Charles de Grandmaison

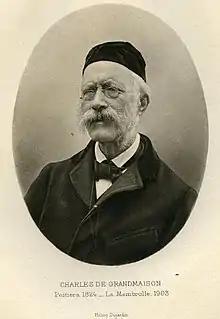
Charles de Grandmaison, was a French archivist and historian.

In 1853 he was hired as an archivist in Archives départementales d'Indre-et-Loire. In June of the same year, he met Alexis de Tocqueville, whom he helped greatly in gathering the necessary materials for writing "L'Ancien Régime et la Révolution". Tocqueville mentioned Grandmaison gratefully in the preface of this work.